Paul the Apostle

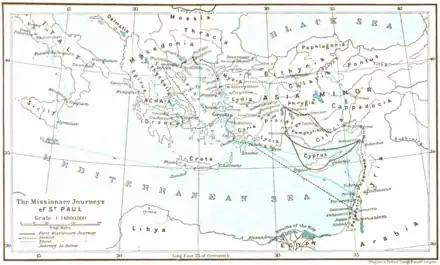
Map of St. Paul's missionary journeys

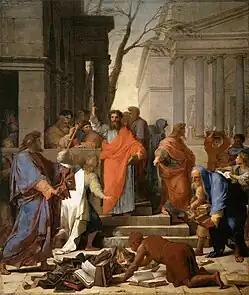
"The Preaching of Saint Paul at Ephesus", a 1649 portrait by Eustache Le Sueur

After his conversion, Paul went to Damascus, where Acts 9 states he was healed of his blindness and baptized by Ananias of Damascus. Paul says that it was in Damascus that he barely escaped death. Paul also says that he then went first to Arabia, and then came back to Damascus. Paul's trip to Arabia is not mentioned anywhere else in the Bible, although it has been theorized that he traveled to Mount Sinai for meditations in the desert. He describes in Galatians how three years after his conversion he went to Jerusalem. There he met James and stayed with Simon Peter for 15 days starting around 35 or 36 AD. Paul located Mount Sinai in Arabia in Galatians 4:24–25.